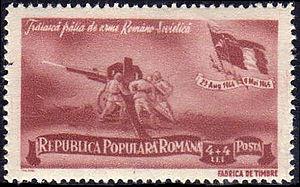
L’occupation de la Roumanie par l'Union soviétique est une conséquence de la Seconde Guerre mondiale et a eu des durées différentes selon les territoires :
Le mouvement de résistance en Roumanie pendant la Seconde Guerre mondiale se manifeste de cinq manières :